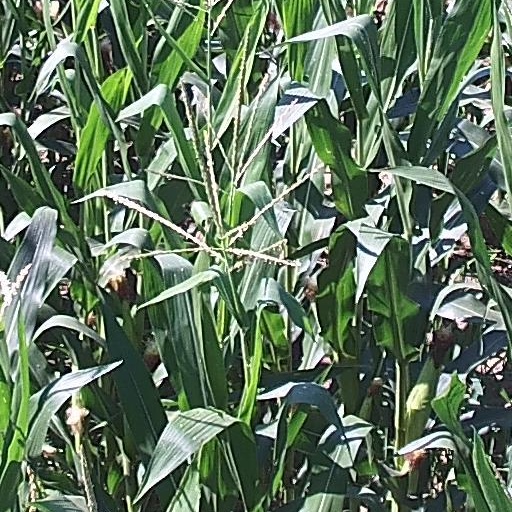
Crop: maize; corn